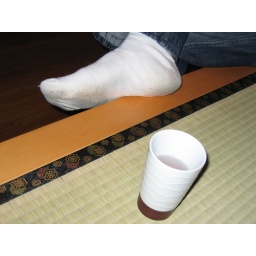
next to cup of jack and on bed of jack. (I stand corrected by jack.)